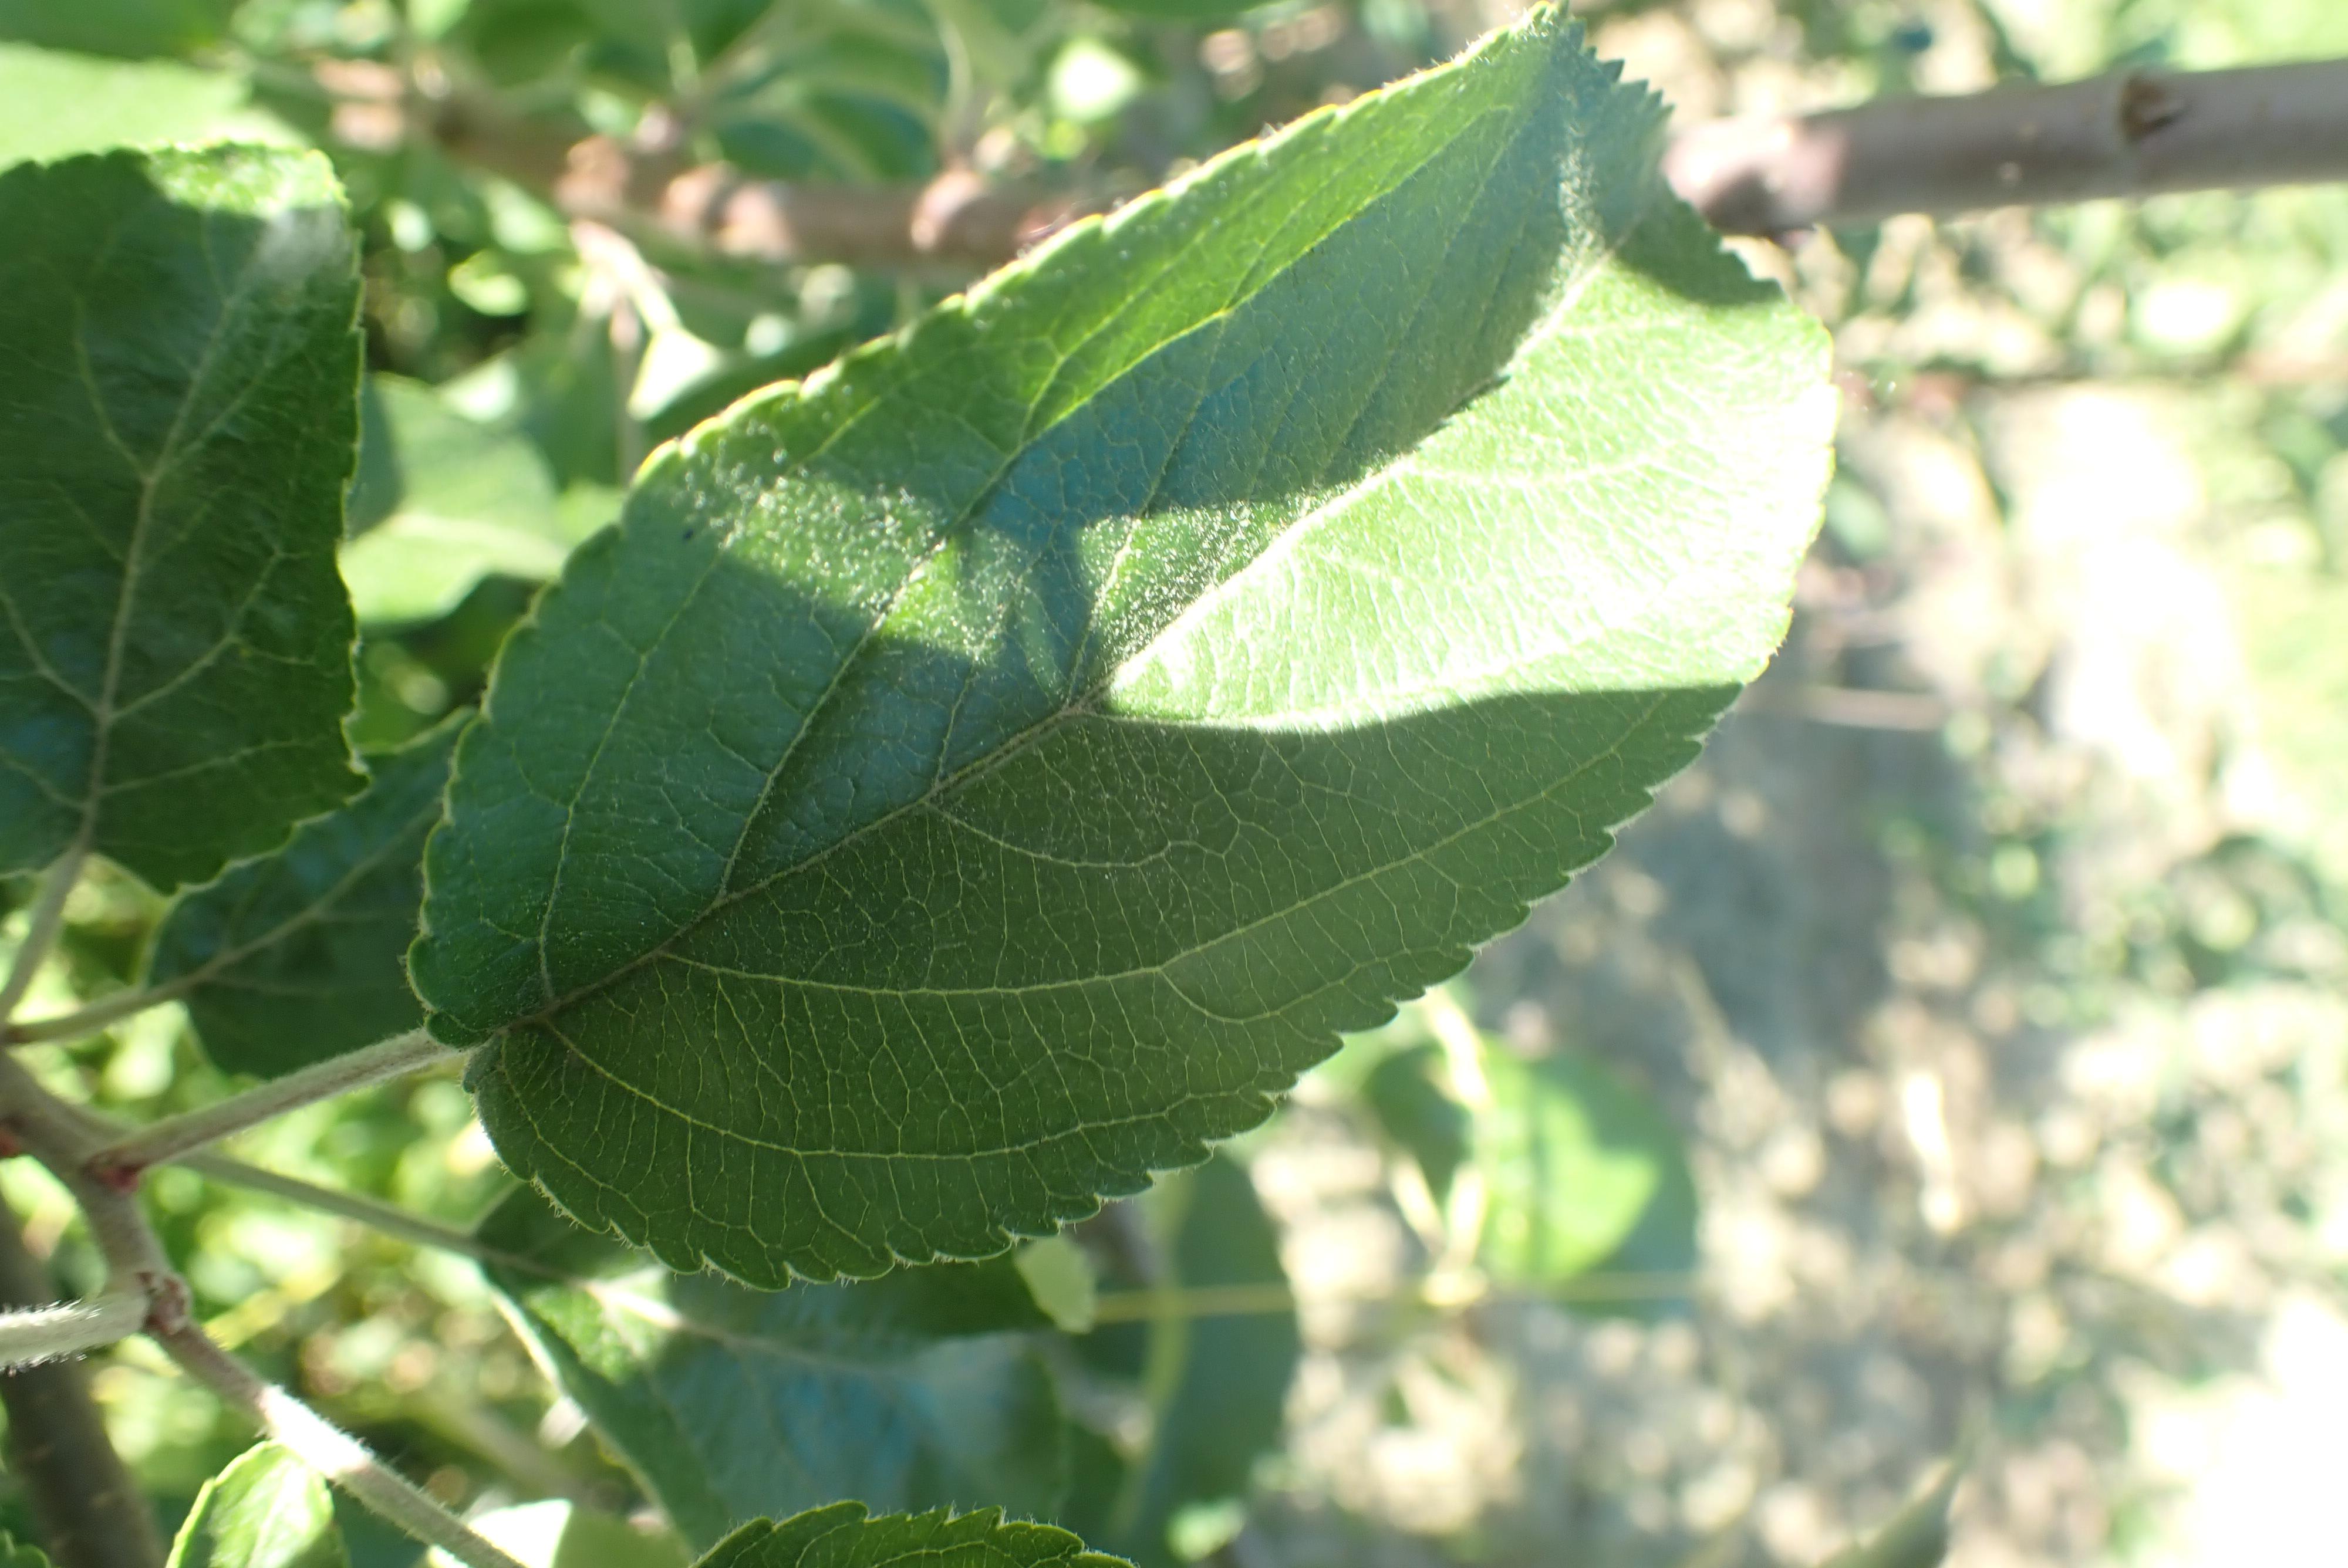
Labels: healthy